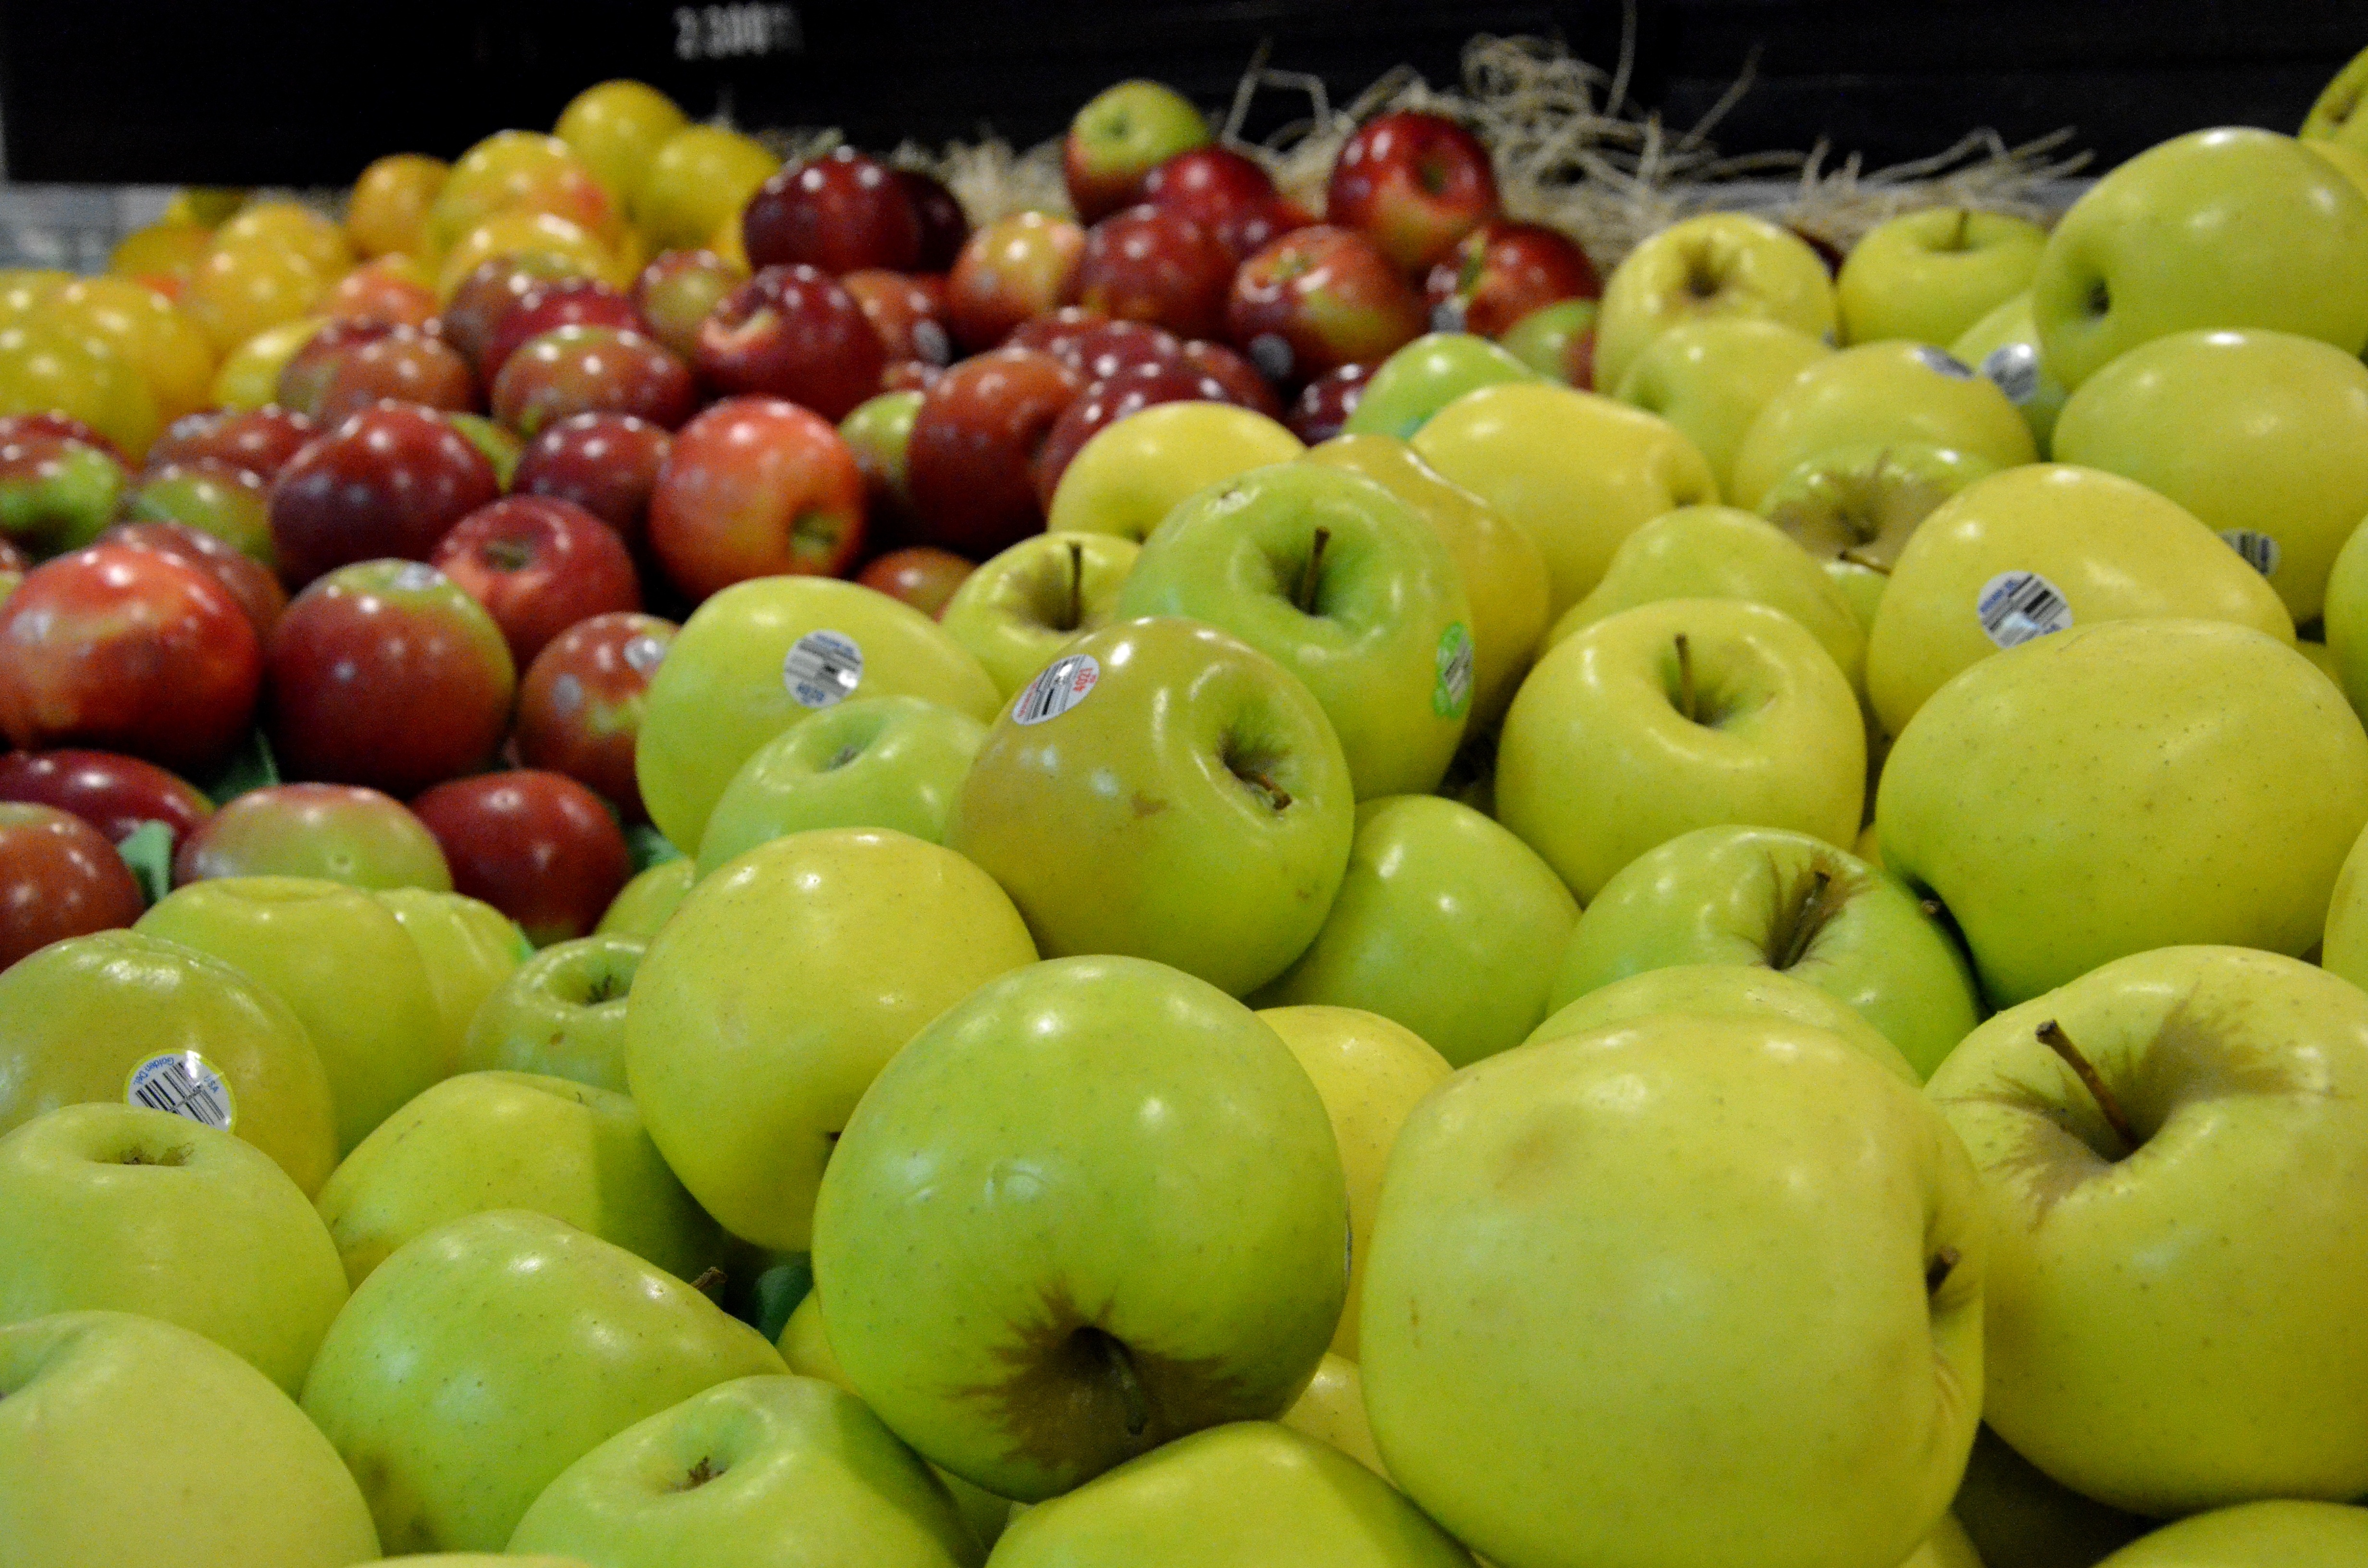
apple, plant, fruit, food, green, red, harvest, produce, shopping, colorful, yellow, agriculture, healthy, delicious, background, fruits, liqueur, vitamins, frisch, quantitative, flowering plant, rose family, resources, yield, important, much, land plant